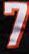
Number: 7